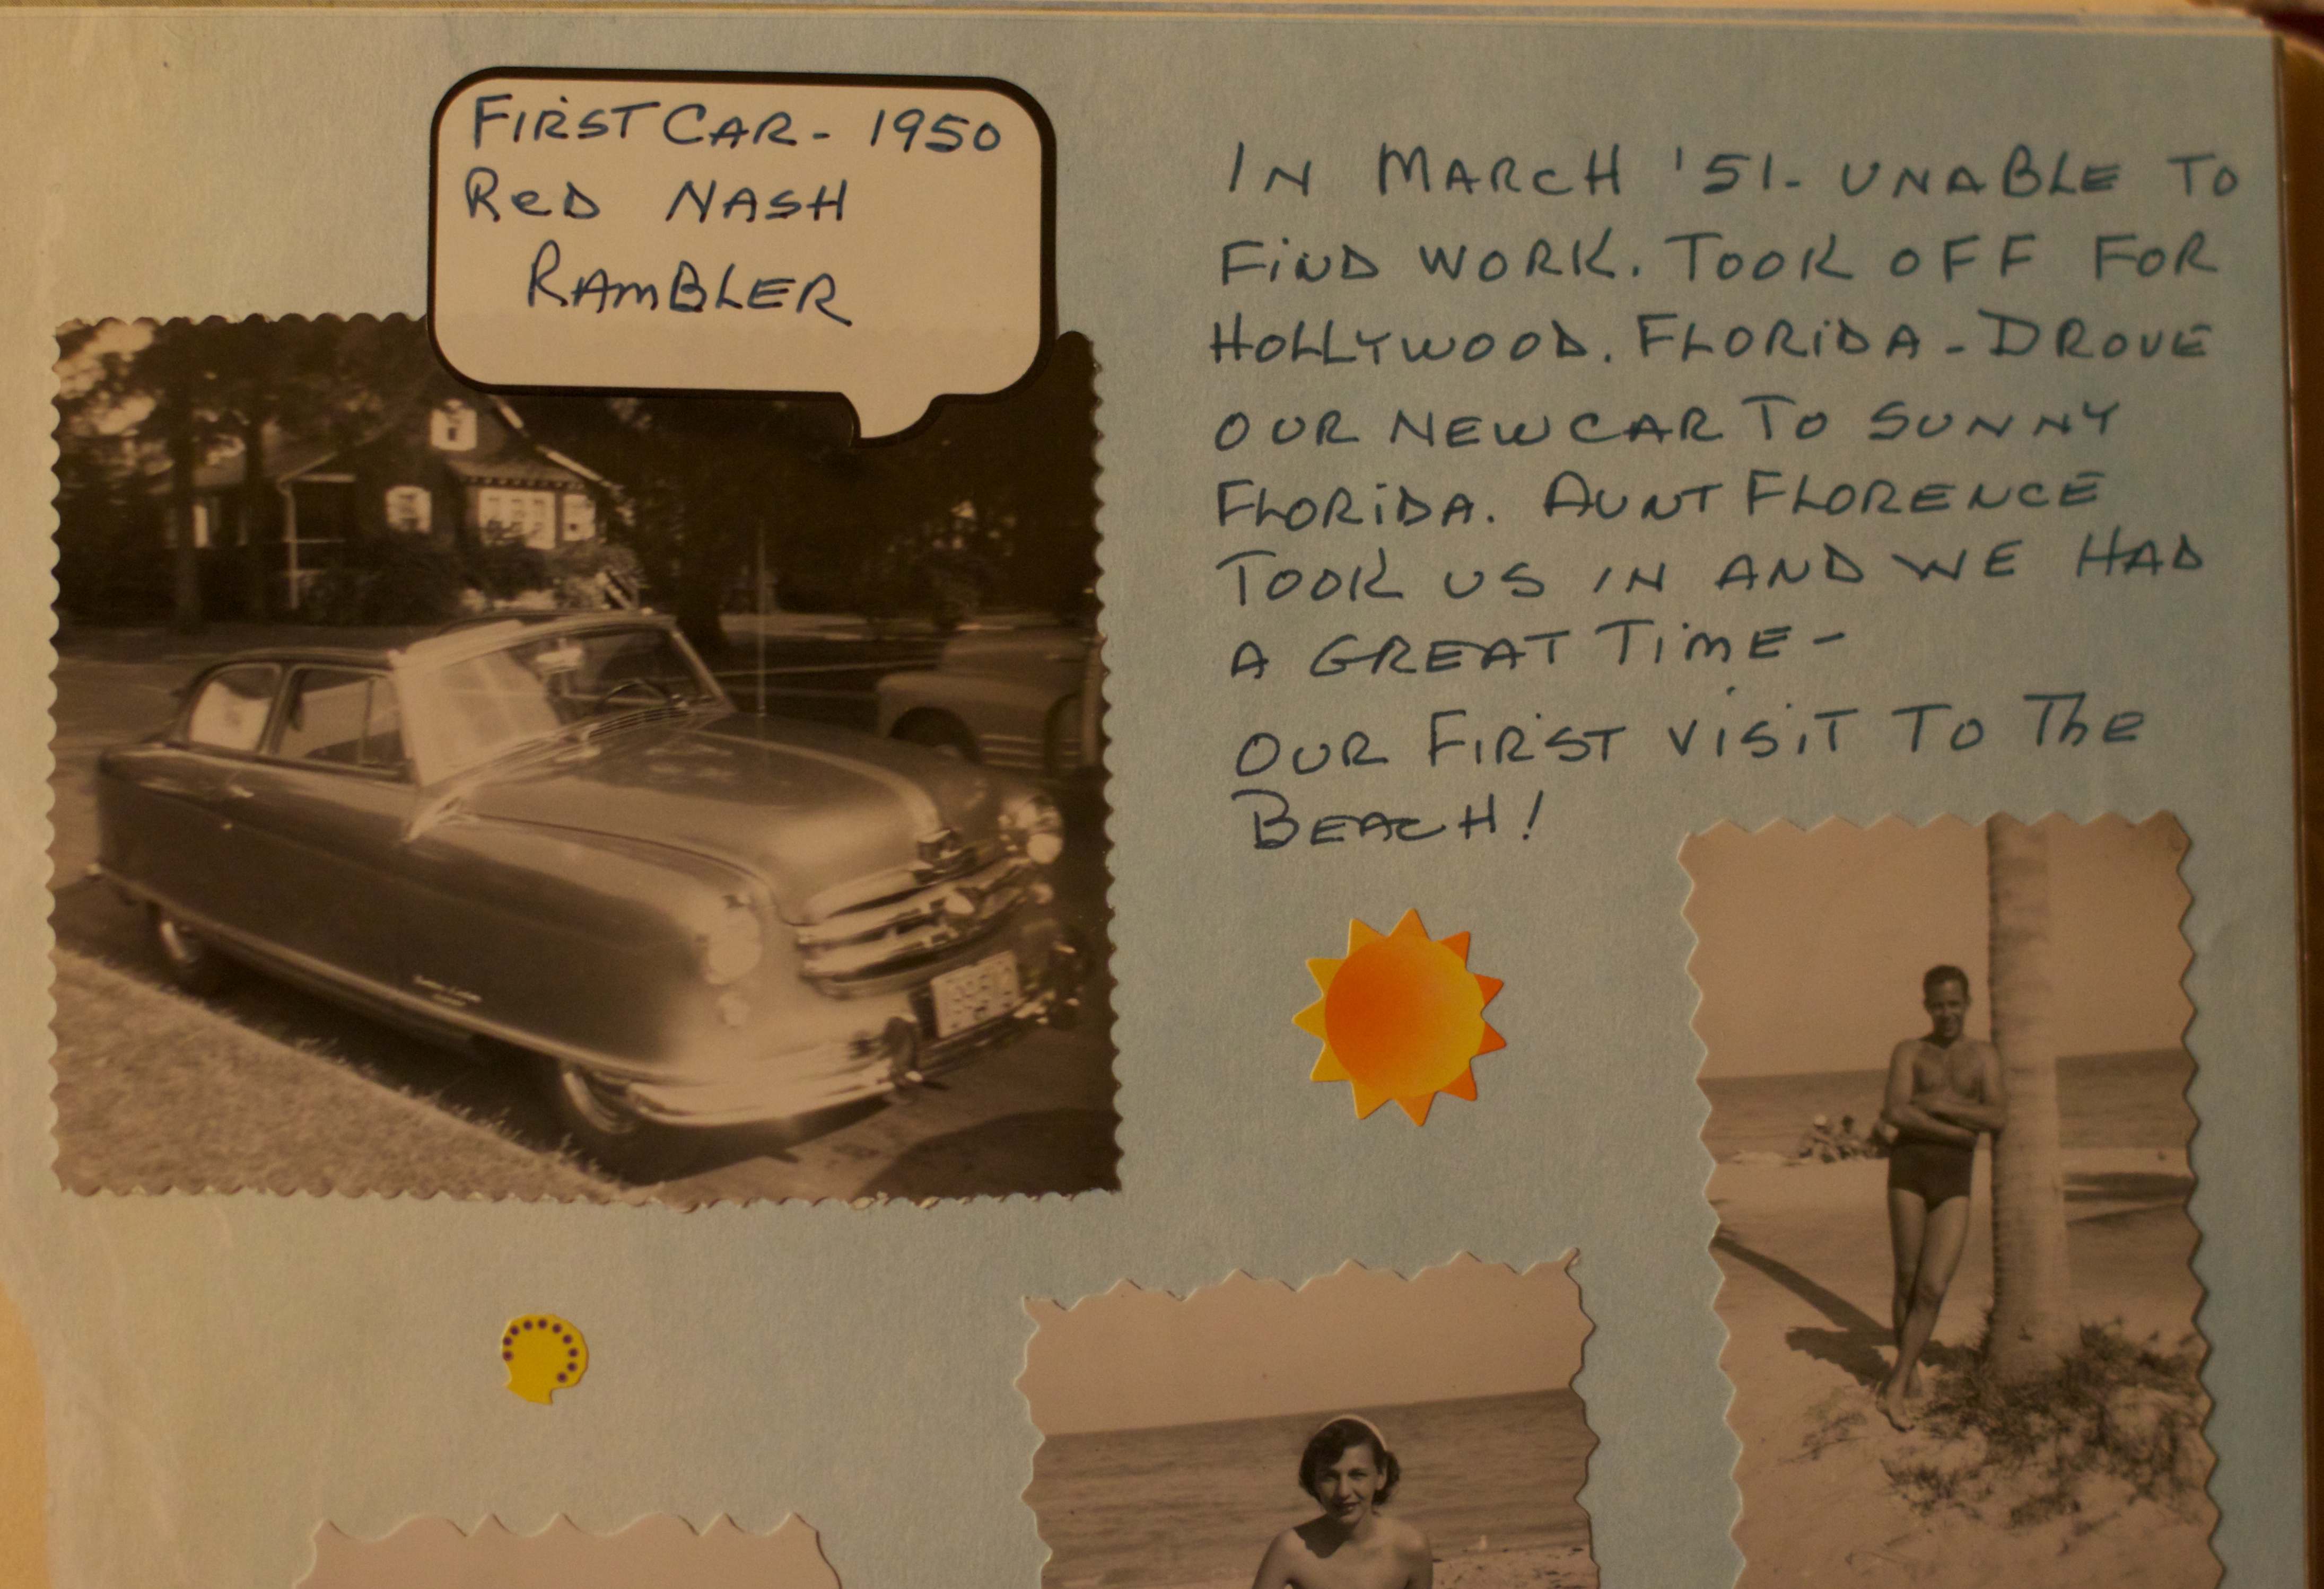
vehicle, font, text, odyssey